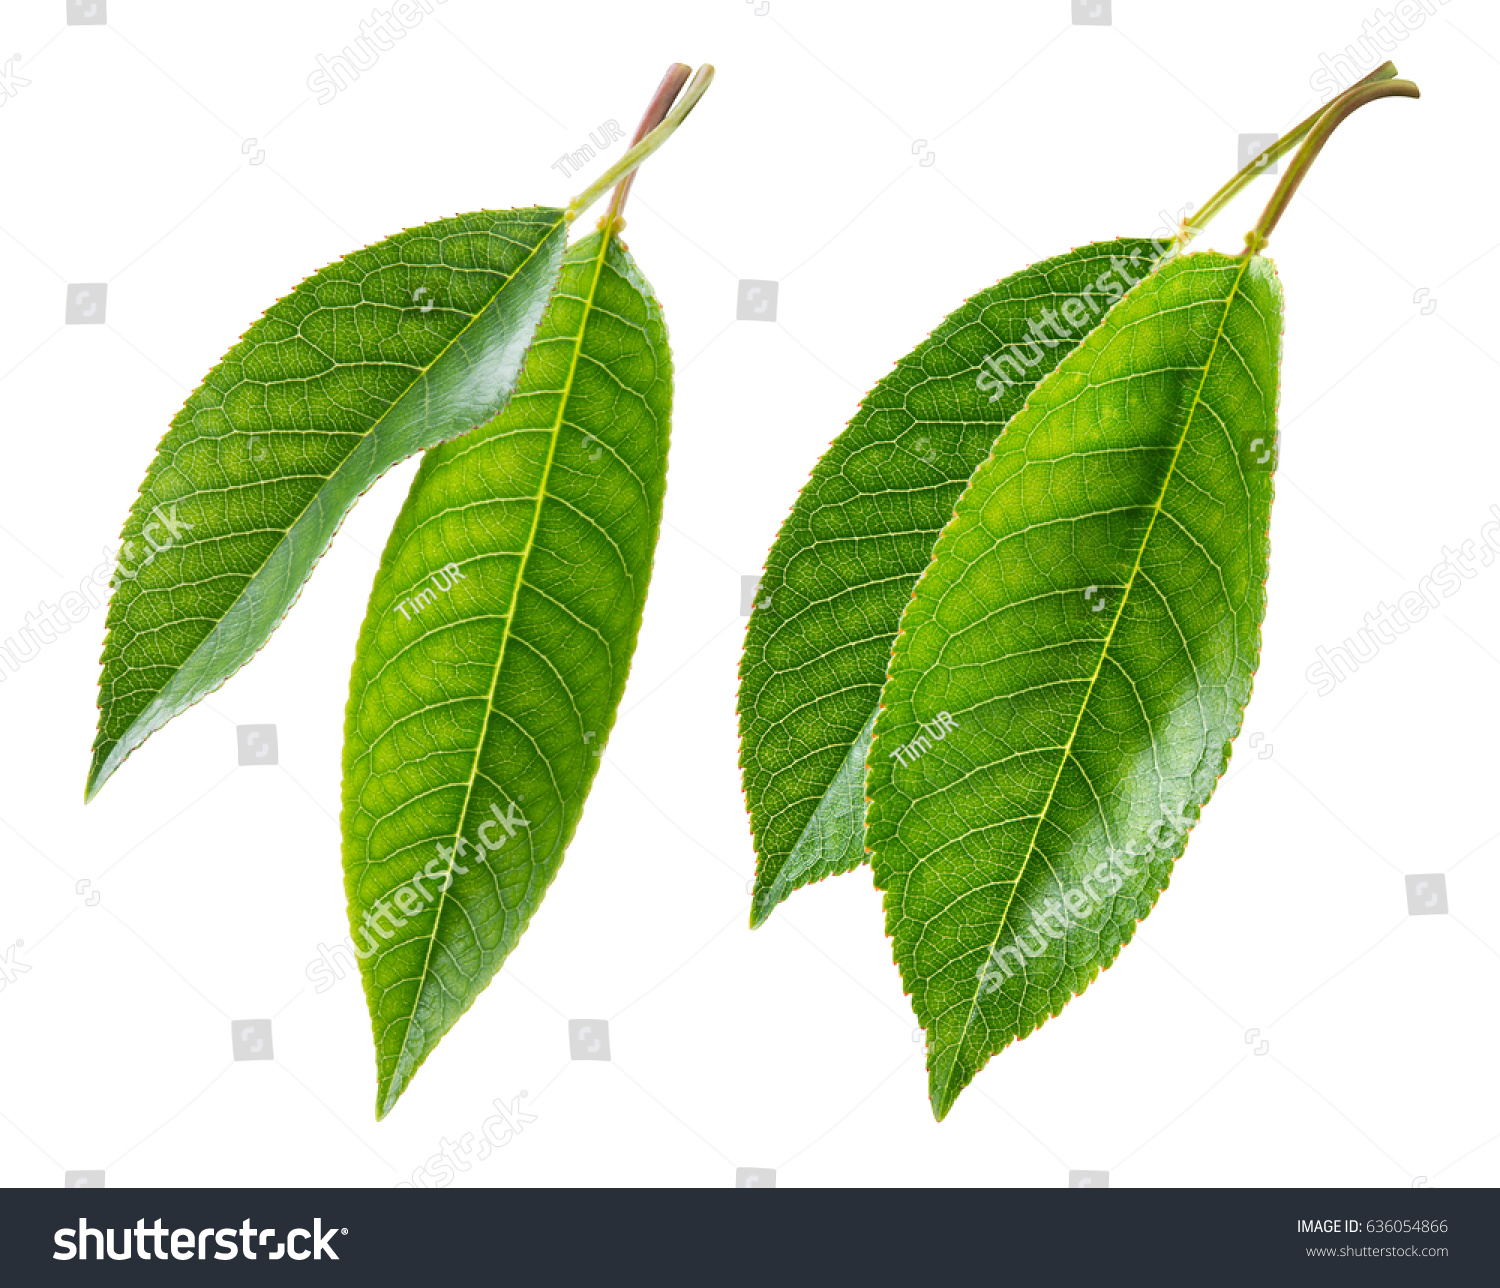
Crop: cherry
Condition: healthy